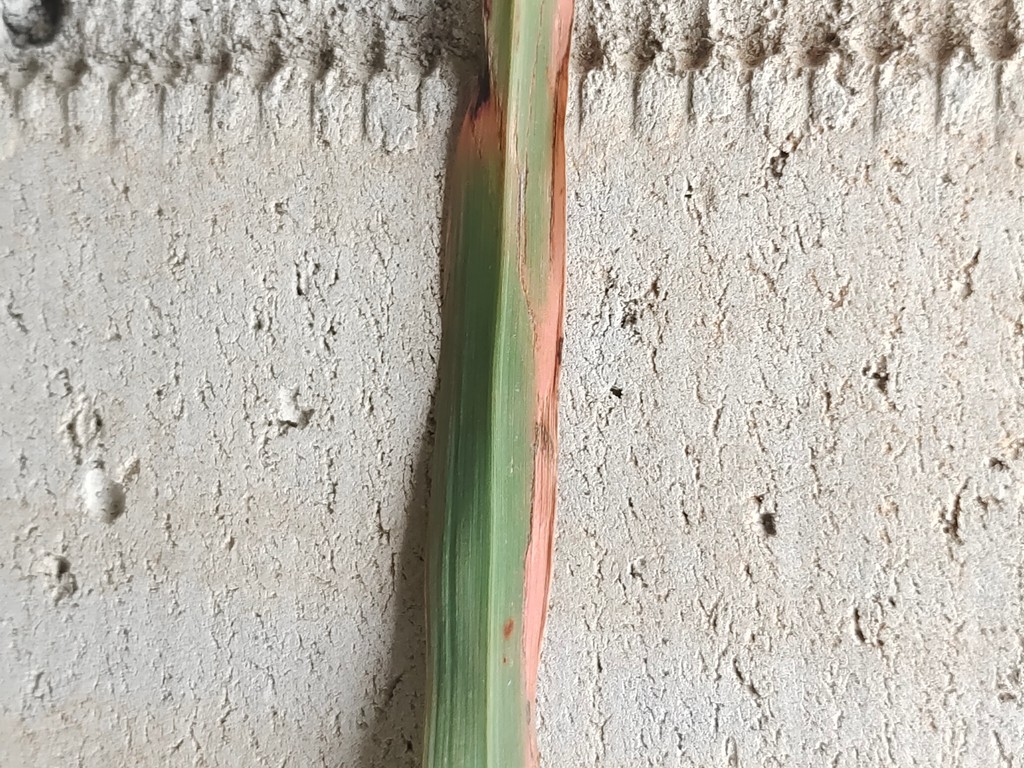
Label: Unhealthy